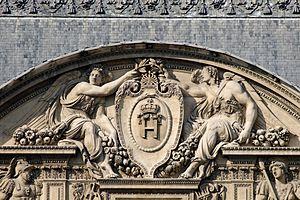
Allégorie de la guerre, avec deux anges portant le monogramme d'Henri II de France, par Jean Goujon. Fronton central de la partie gauche de la façade Ouest de la cour Carrée, palais du Louvre, Paris.